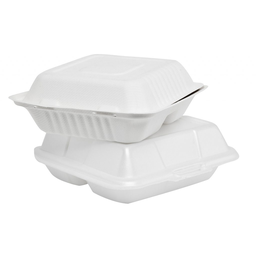
Label: paper